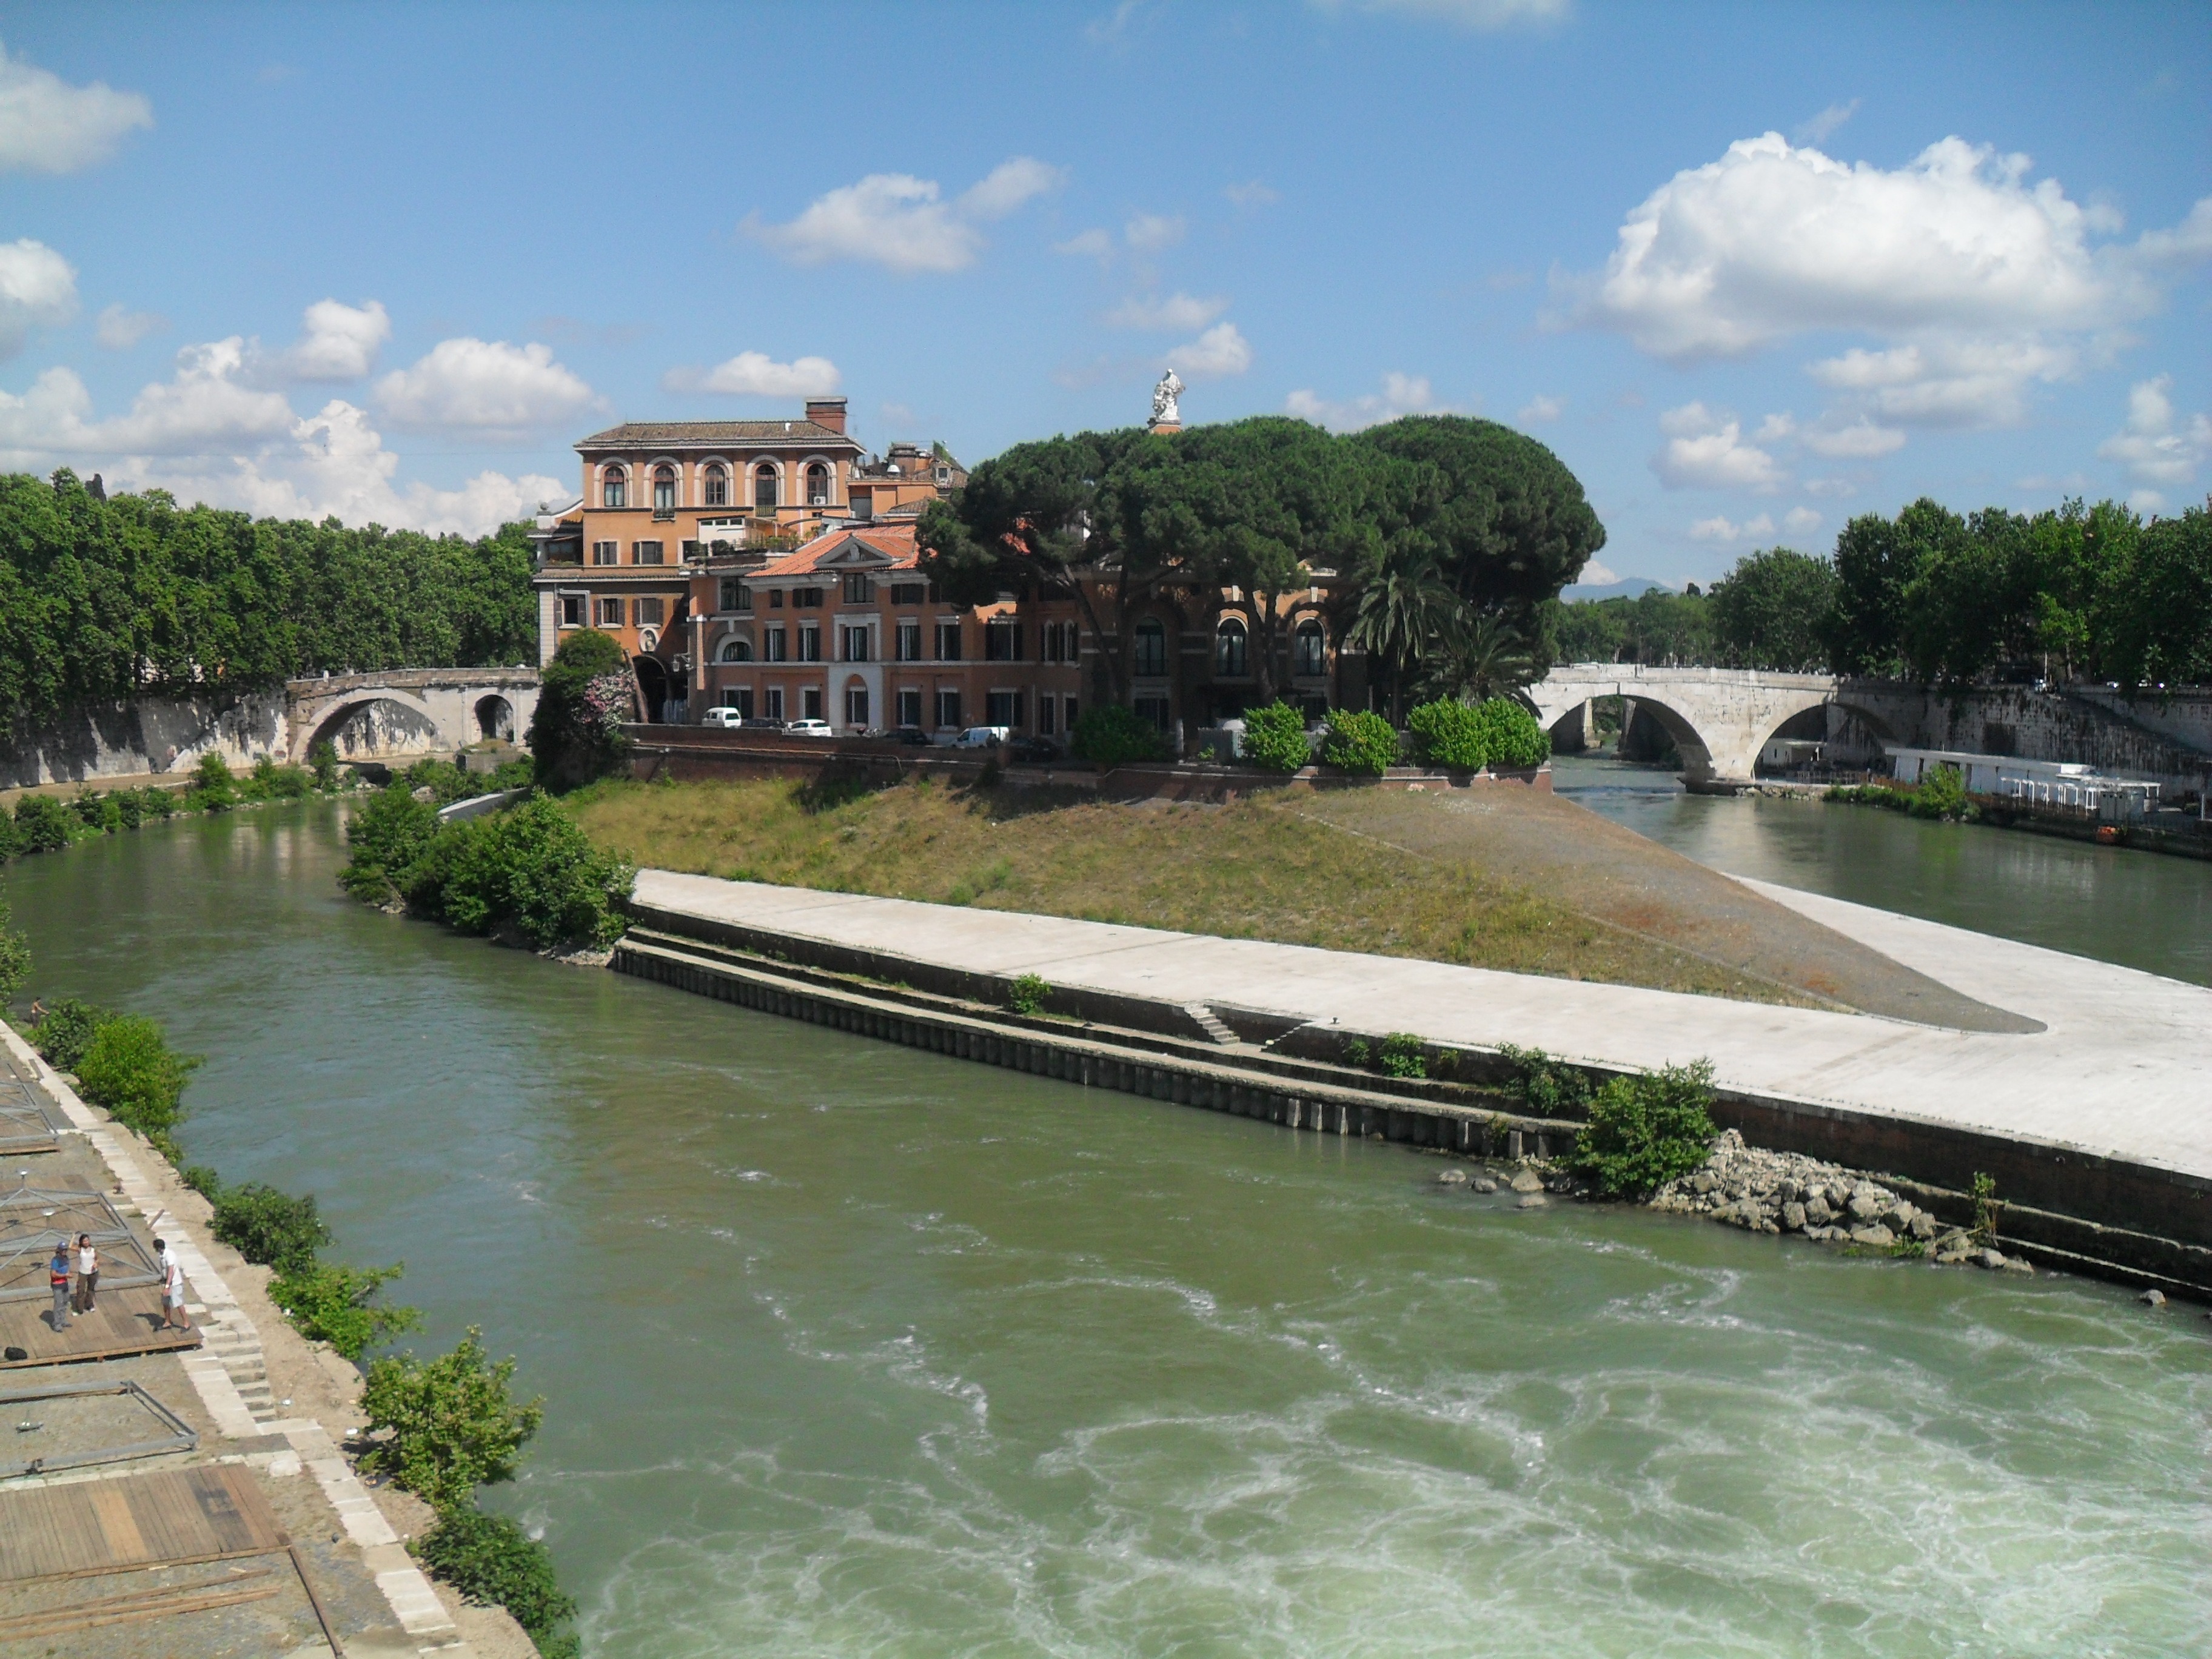
architecture, river, canal, island, ancient, italy, reservoir, waterway, body of water, rome, hospital, history, estate, moat, tiber, reflecting pool, historical landmark, fatebenefratelli